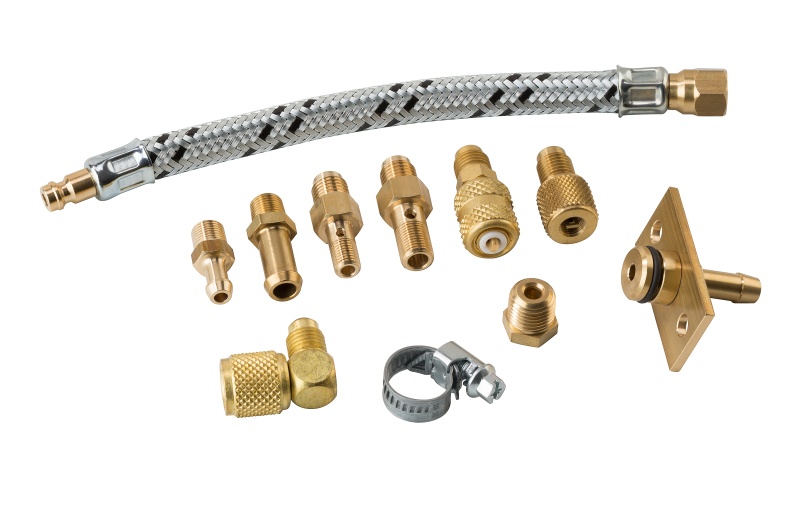
LIQUI MOLY JetClean Plus Expansion Adapter Kit
Designed to connect the JetClean Plus device to the respective injection systems of European, American and Japanese vehicle manufacturers. Adapter can also be used with the JetClean Tronic II.
Brand: LIQUI MOLY
Category: Vehicles & Parts > Vehicle Parts & Accessories > Vehicle Maintenance, Care & Decor > Vehicle Cleaning > Vehicle Fuel Injection Cleaning Kits